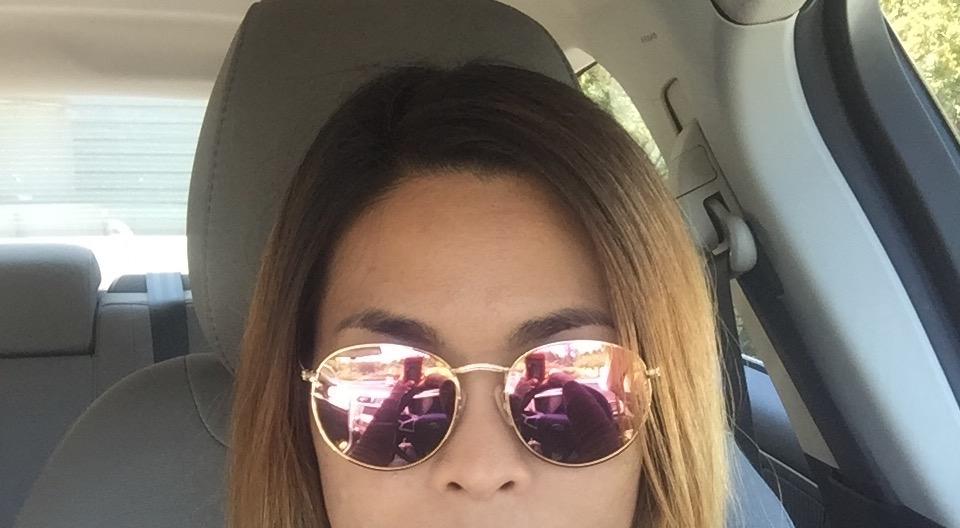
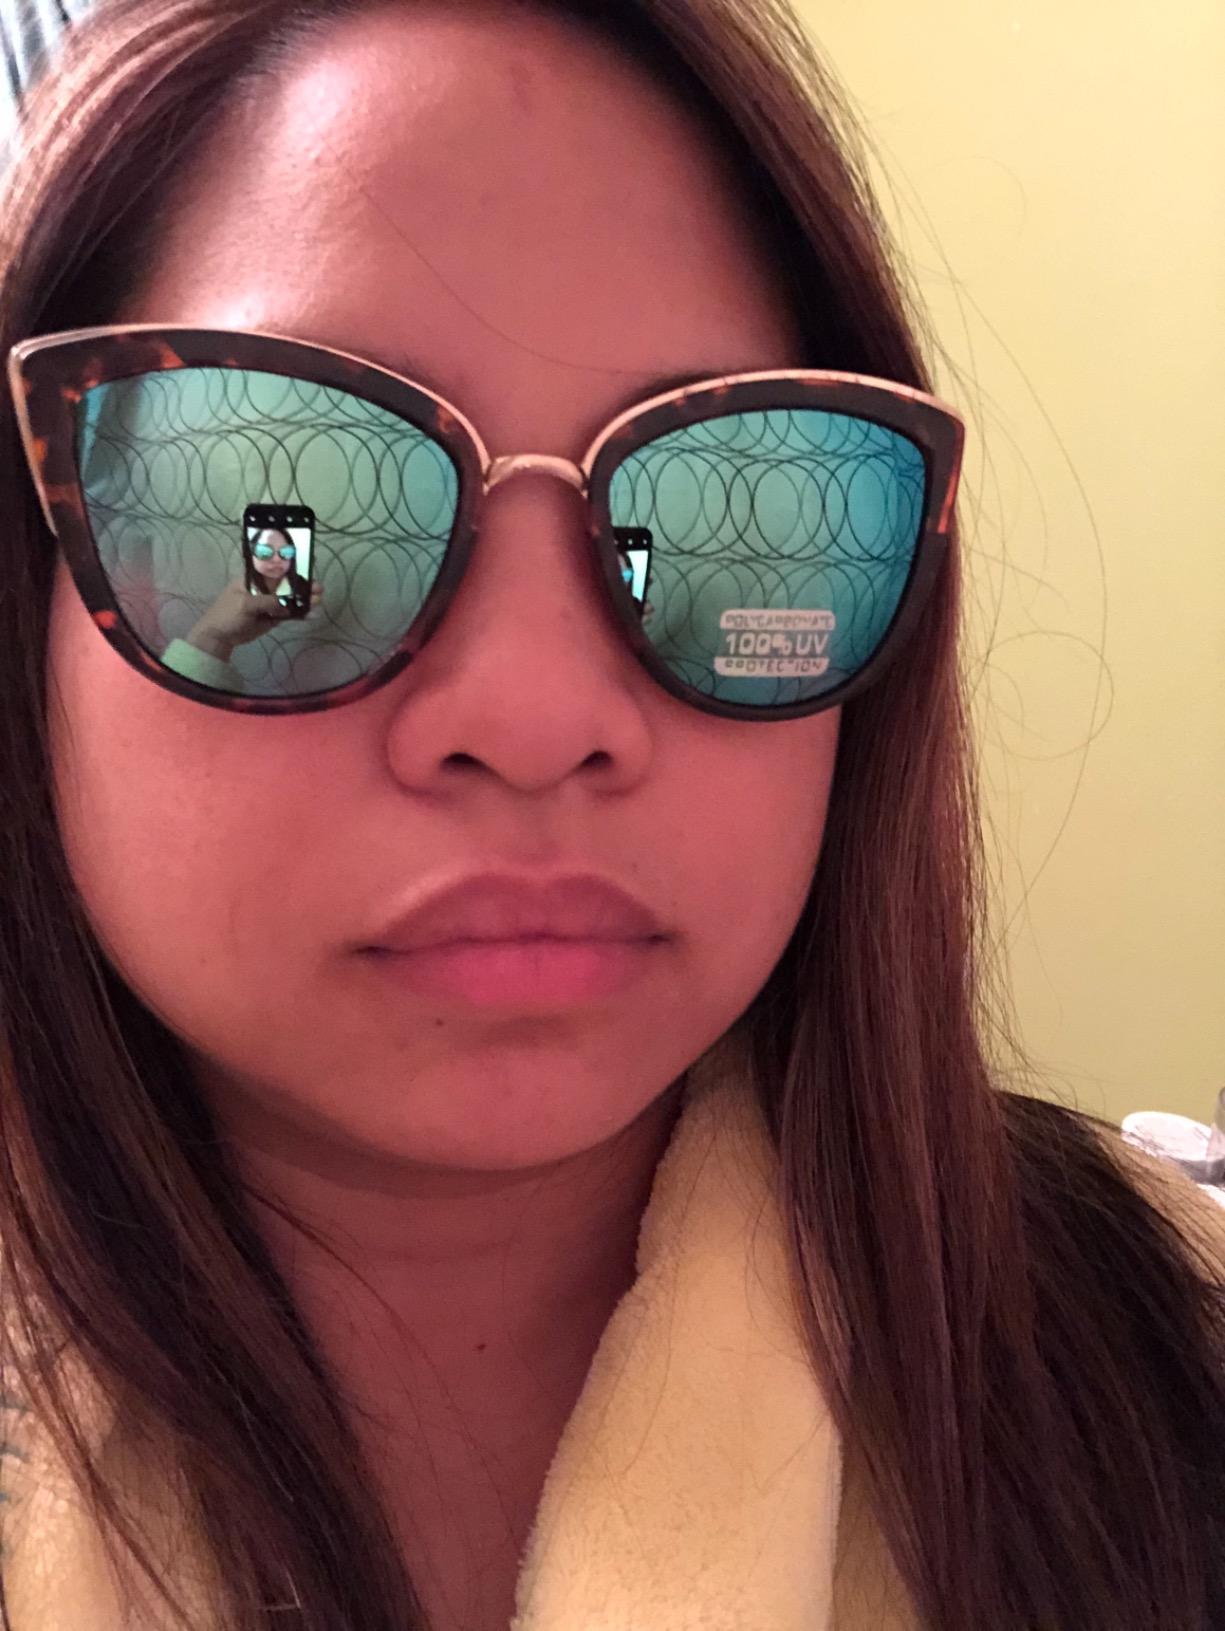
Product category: accessories_sunglasses
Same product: no